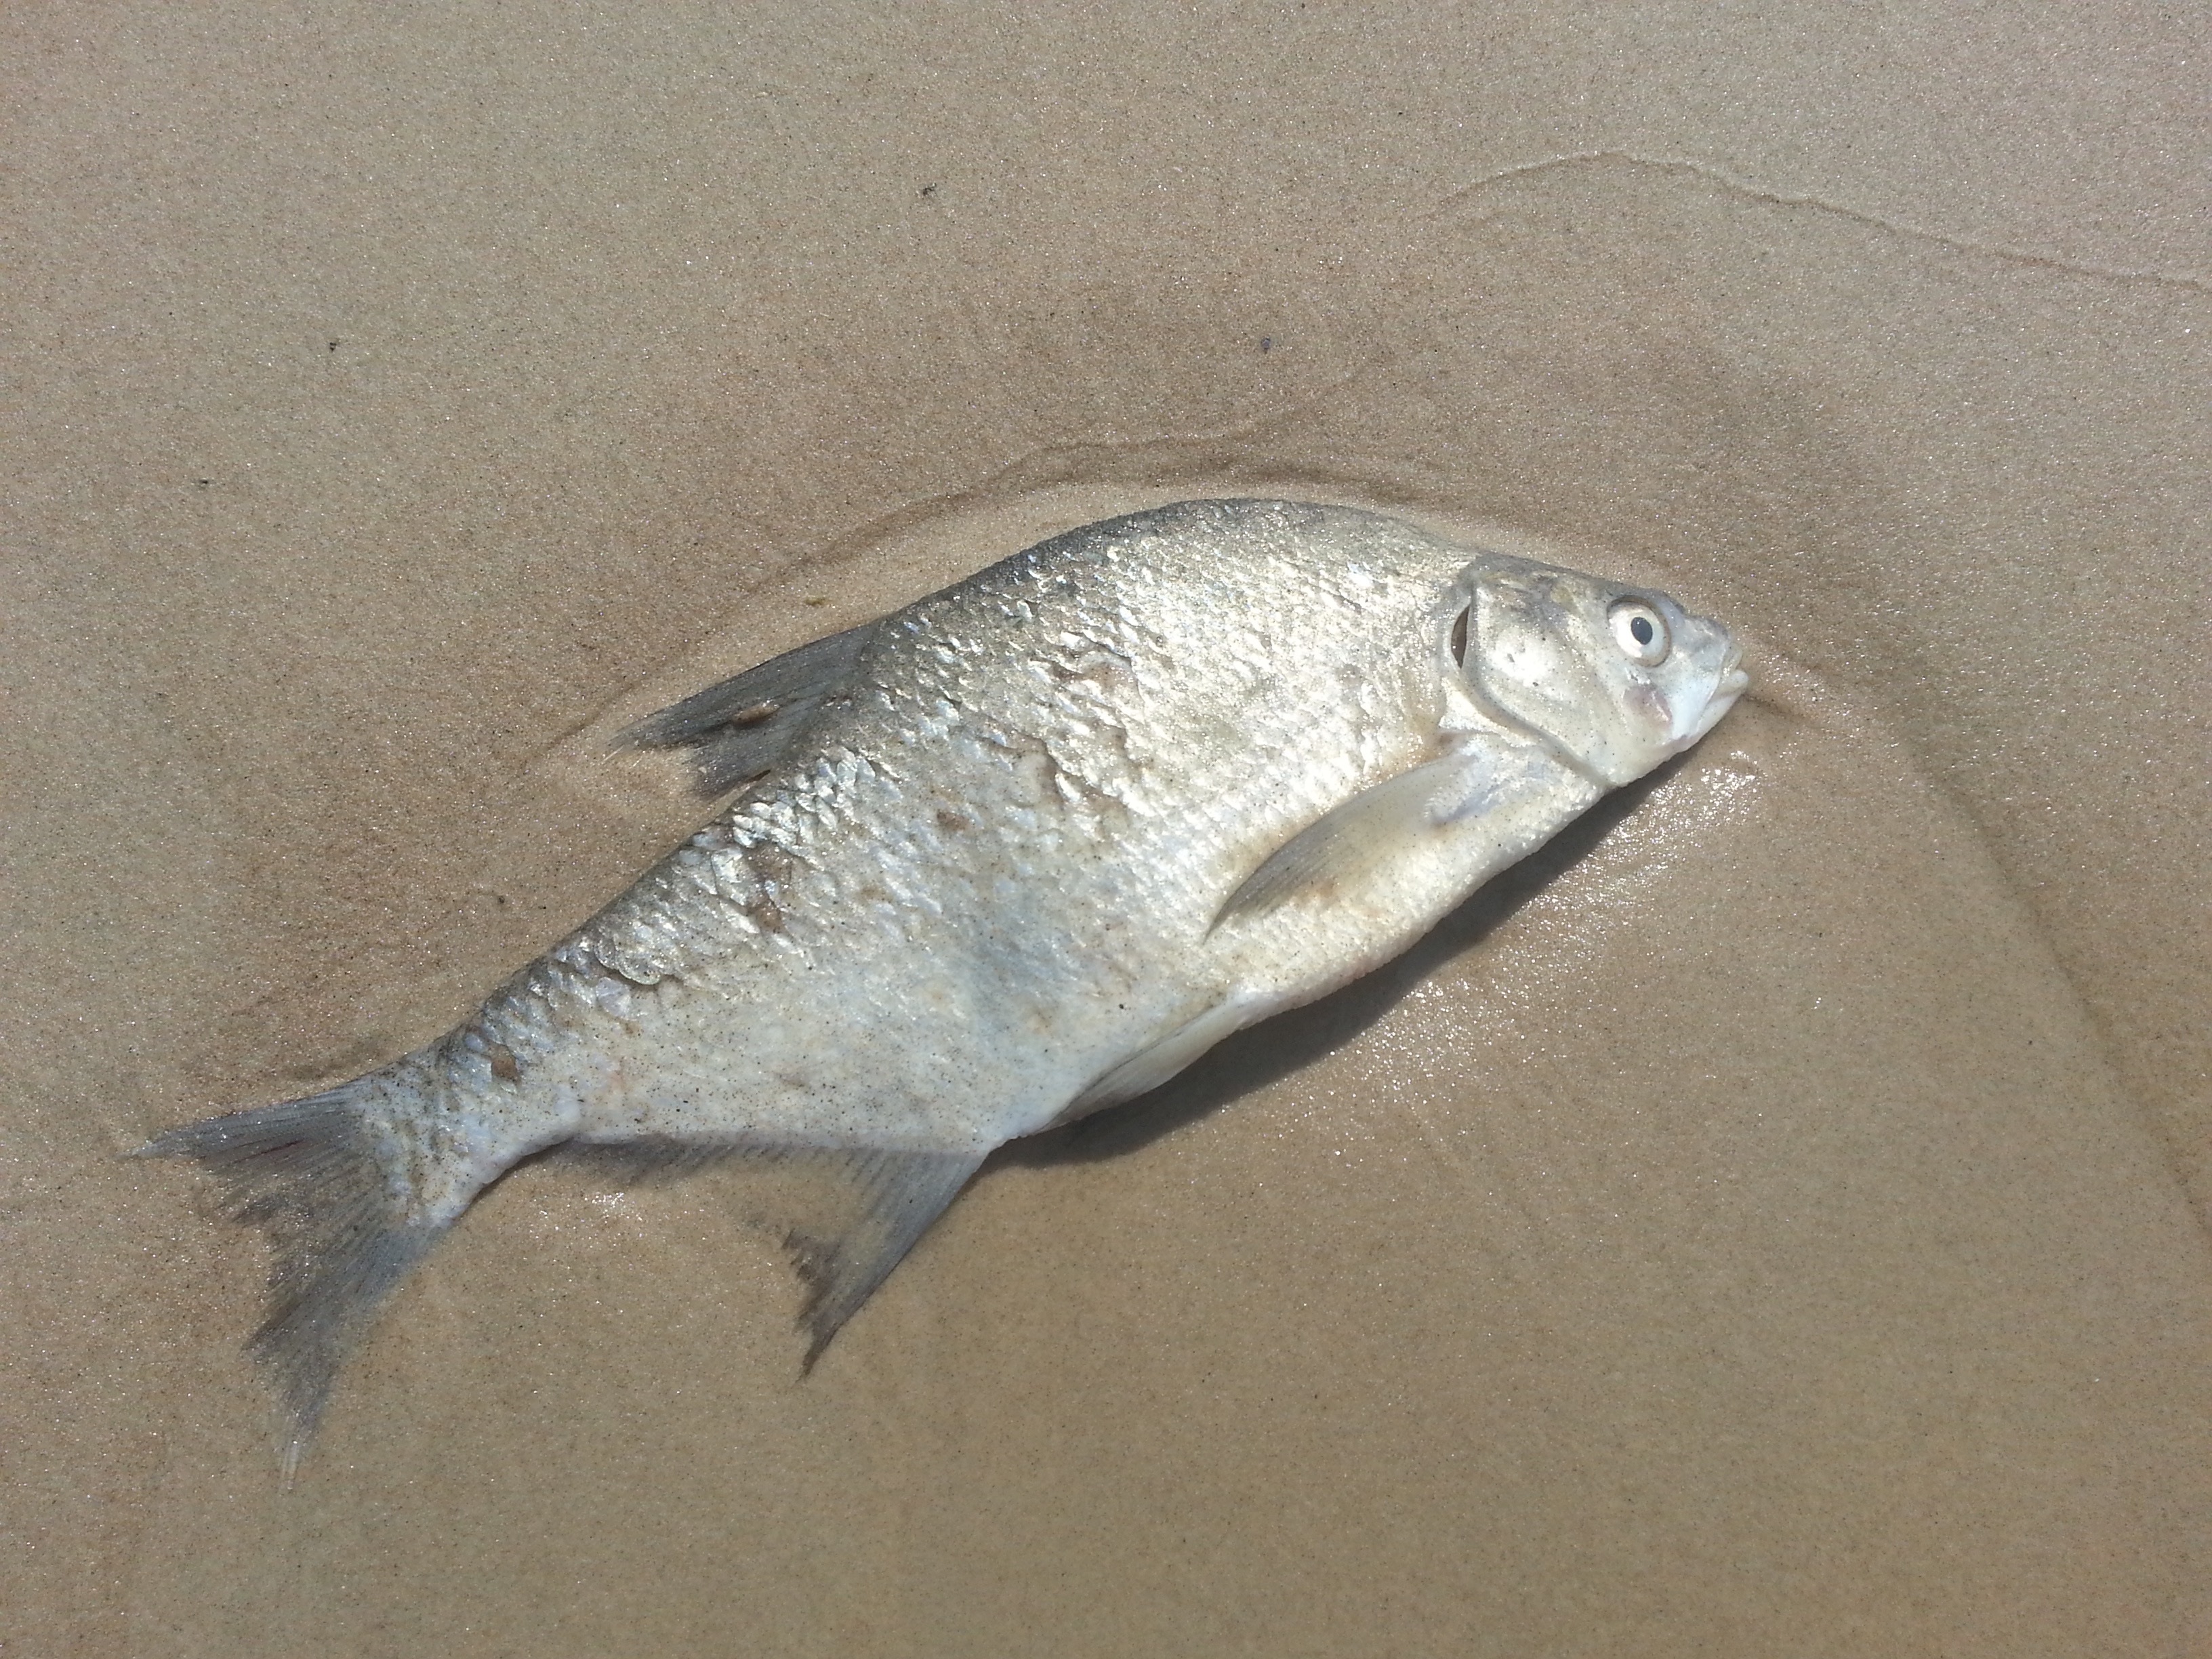
beach, sea, water, nature, sand, shore, animal, environment, fishing, dirty, industry, environmental, fish, dead, death, fauna, life, ecology, bass, waste, danger, vertebrate, pollution, dangerous, cod, polluted, barramundi